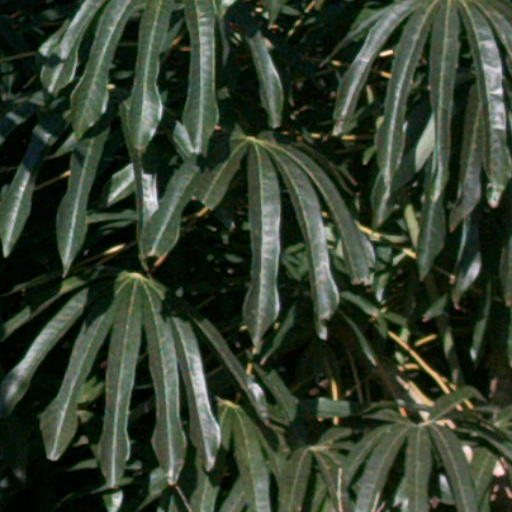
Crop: cassava